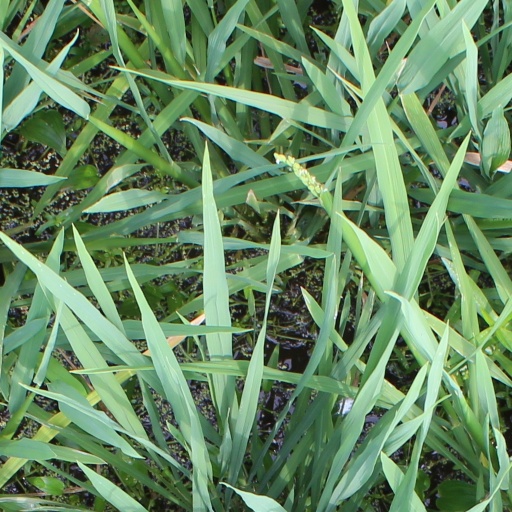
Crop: rice